Zaragoza

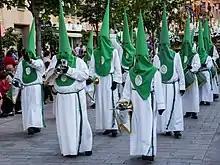
Semana Santa in Zaragoza

There are many activities during the festival, from the massively attended (opening speech) to the final fireworks display over the Ebro; they also include marching bands, dances such as (the most popular folk music dance), a procession of "gigantes y cabezudos", concerts, exhibitions, "vaquillas", bullfights, fairground amusements, and fireworks. Some of the most important events are the , or Flower Offering to St. Mary of the Pillar, on 12 October, when an enormous surface resembling a cloak for St. Mary is covered with flowers, and the on 13 October, when all the autonomous communities of Spain offer their typical regional dishes to St. Mary and donate them to soup kitchens.